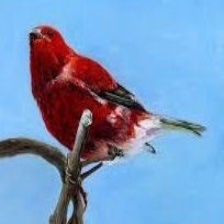
Species: APAPANE
Scientific name: HIMATIONE SANGUINEA